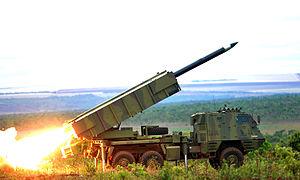
L'Astros II est un lance-roquettes multiple produit au Brésil par Avibras. Il est capable de tirer des roquettes de 127 mm à 450 mm. Son châssis est basé sur un Tectran VBT-2028 6*6.